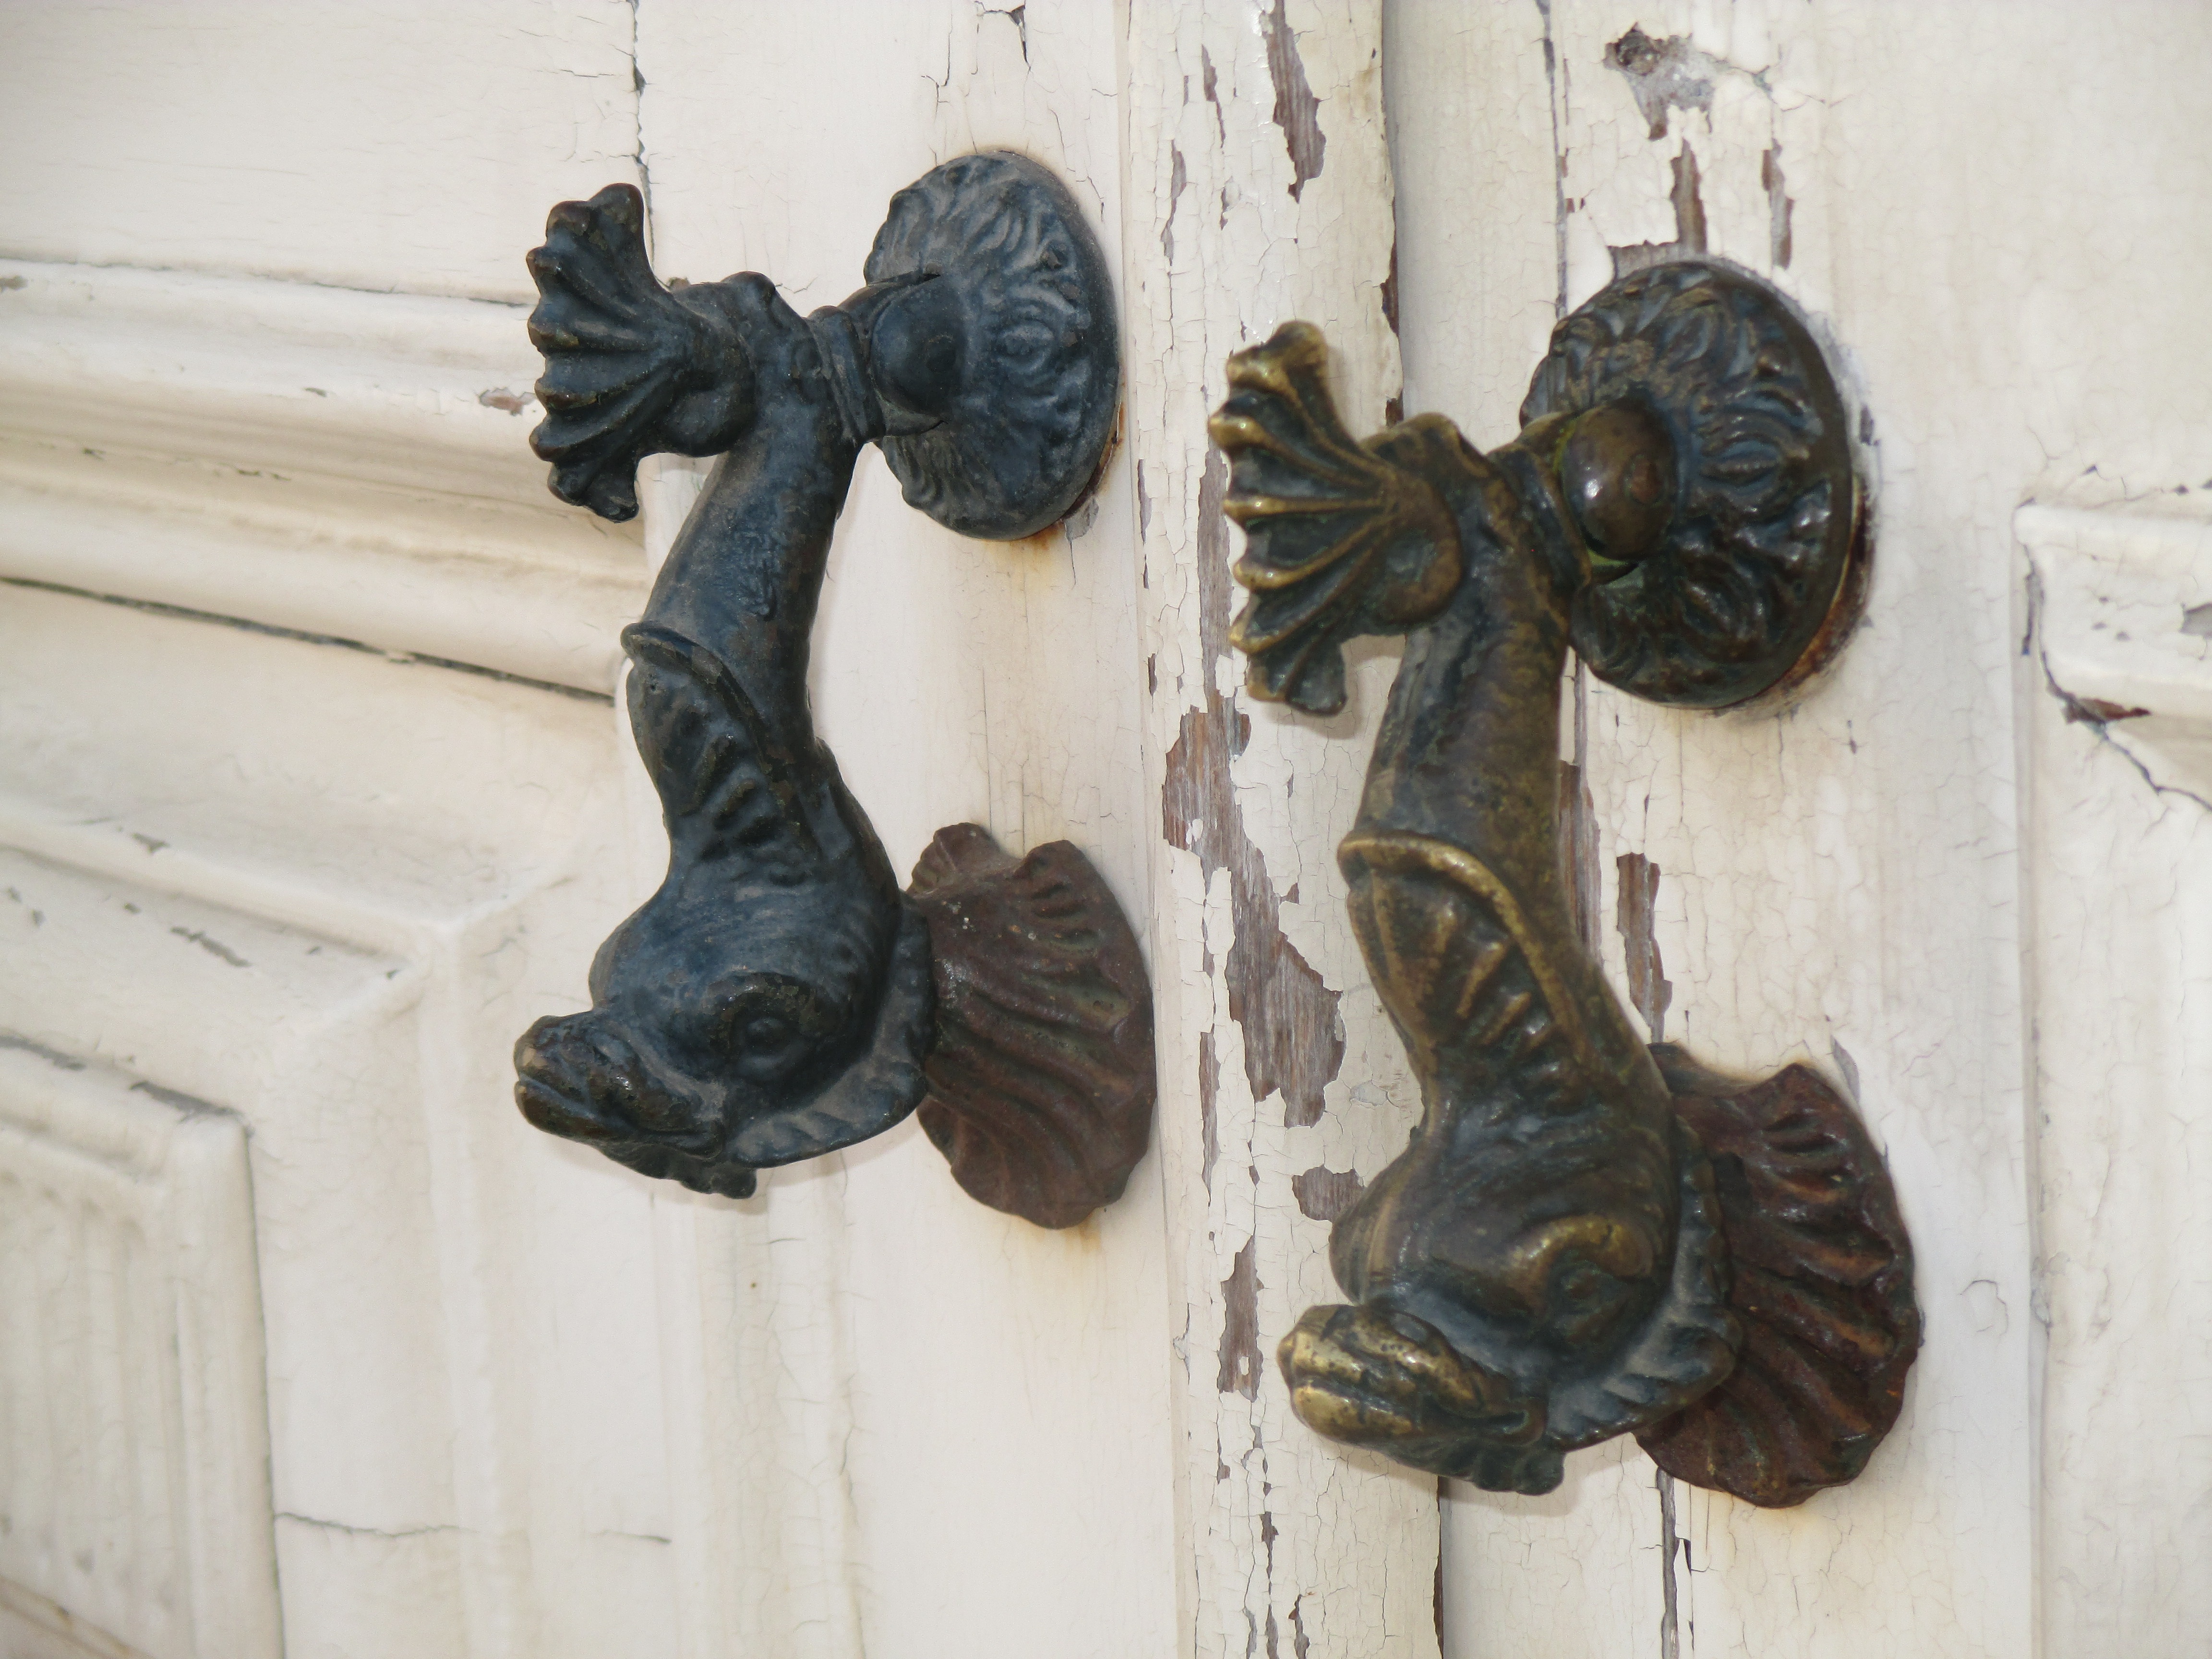
wood, old, home, statue, horn, gate, door, material, old house, sculpture, art, bronze, iron, lock, carving, historic city